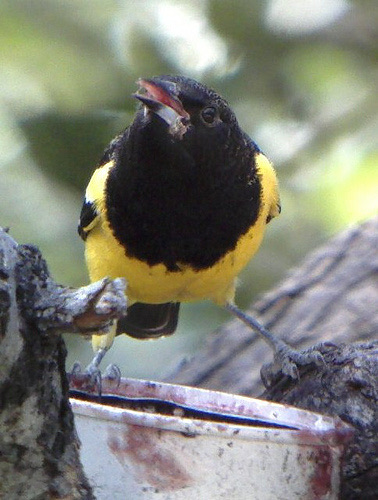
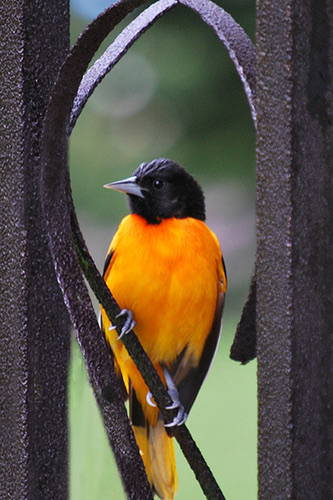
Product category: misc
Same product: yes